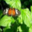
Label: butterfly